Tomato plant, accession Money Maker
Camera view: horizontal (90 deg, fisheye); turntable rotation: 150 degrees
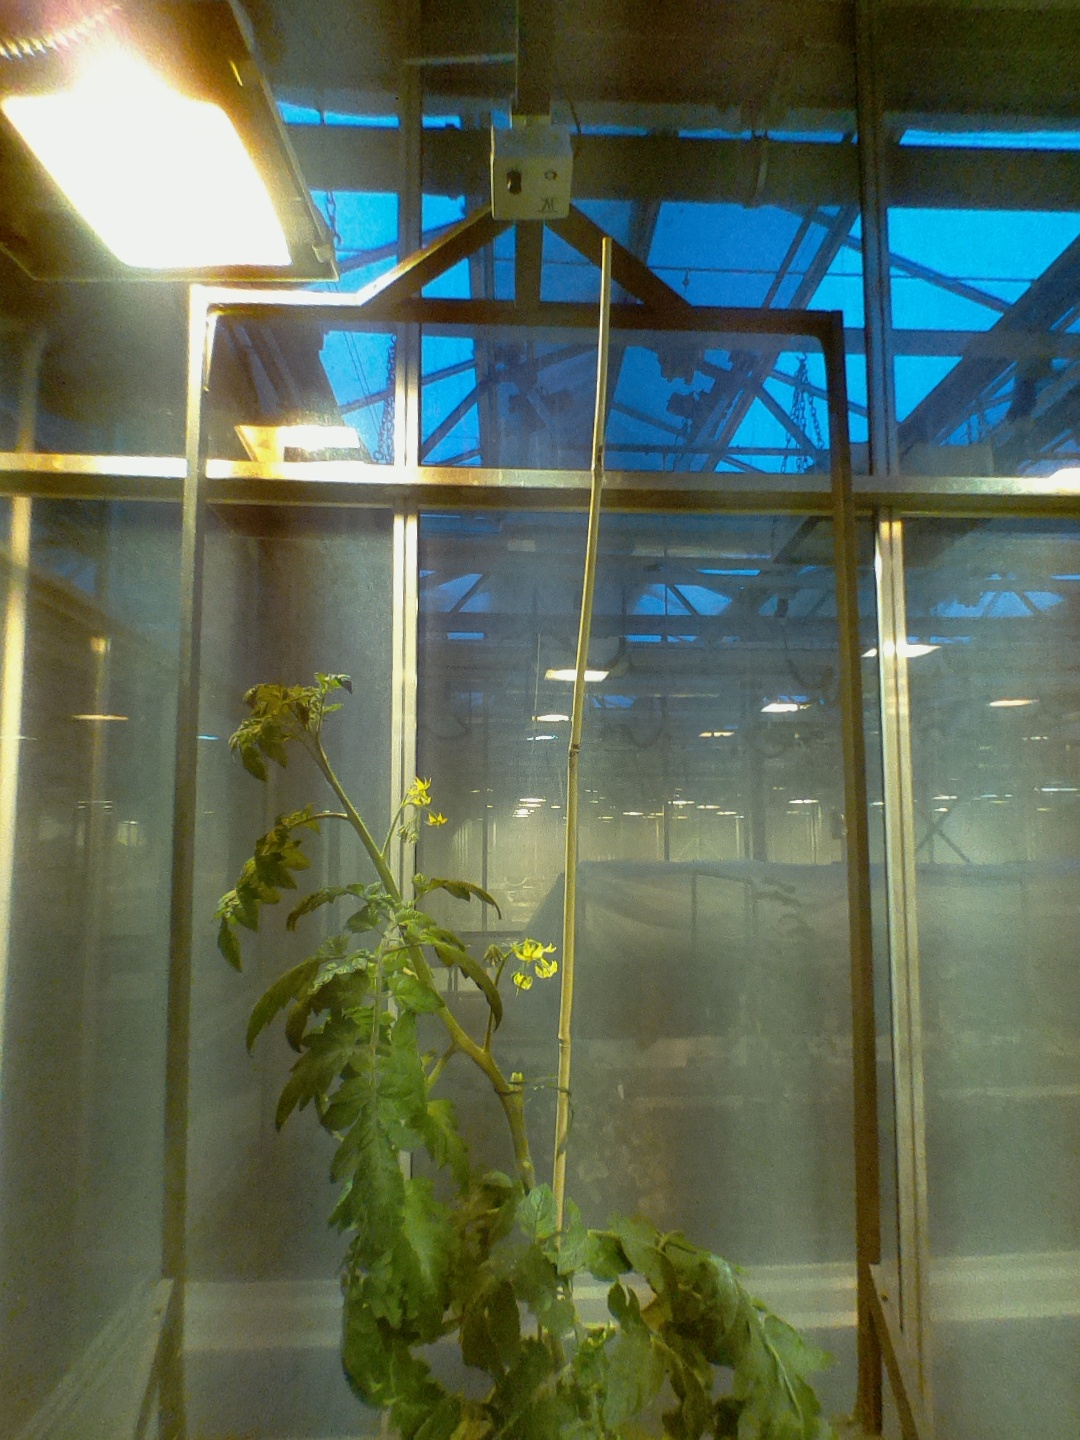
BBCH growth stage 67: Full flowering, 70%-80% of flowers open, more petals falling